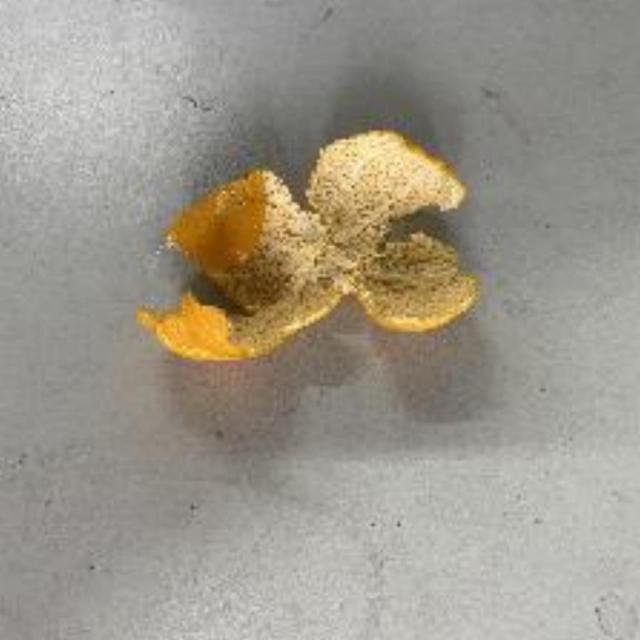
Label: peels